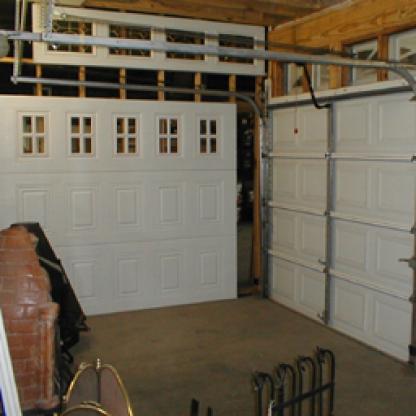
Scene: Indoor